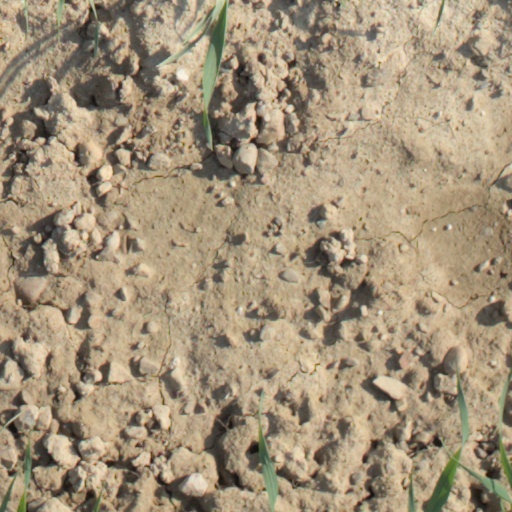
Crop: wheat